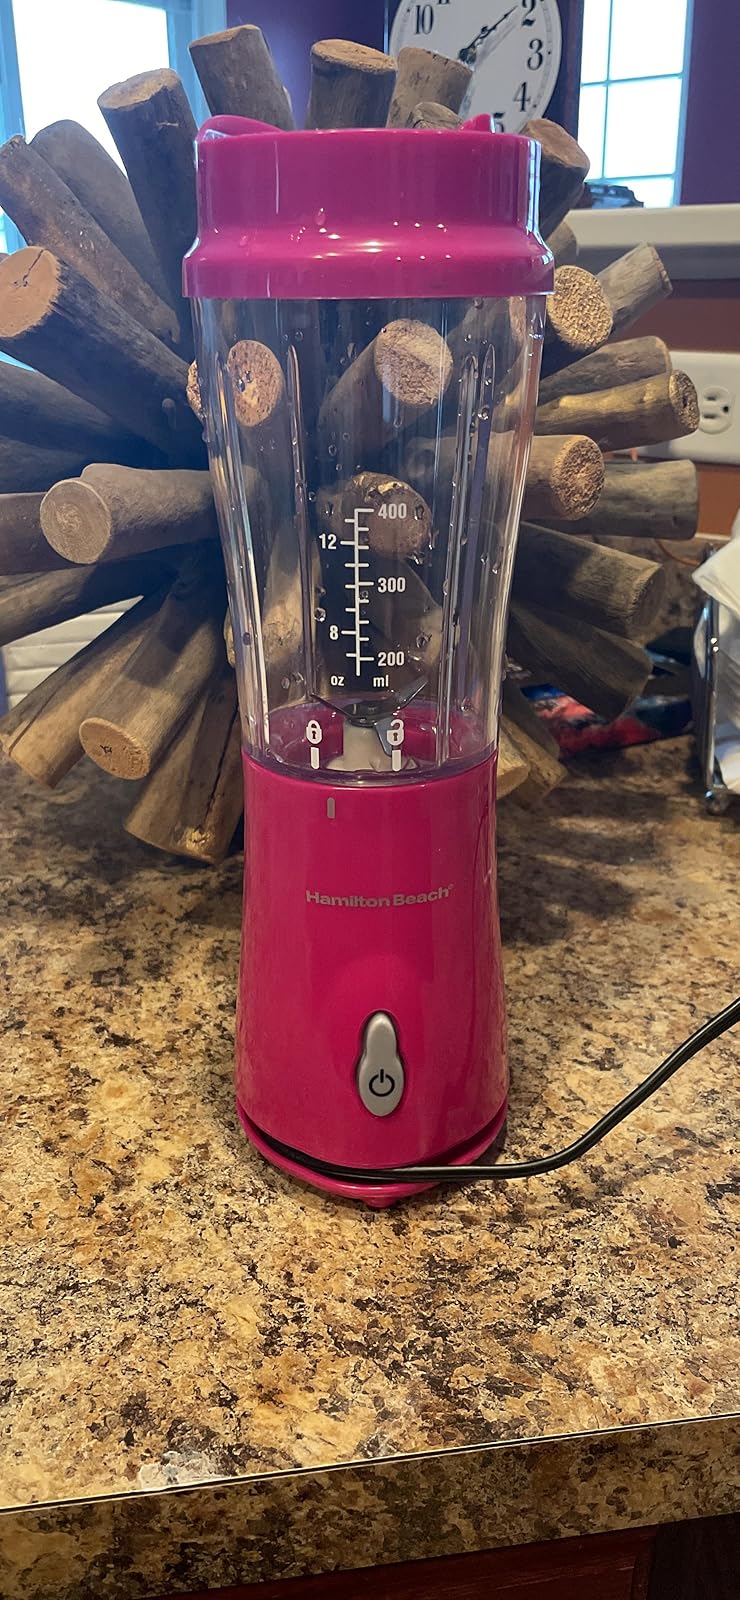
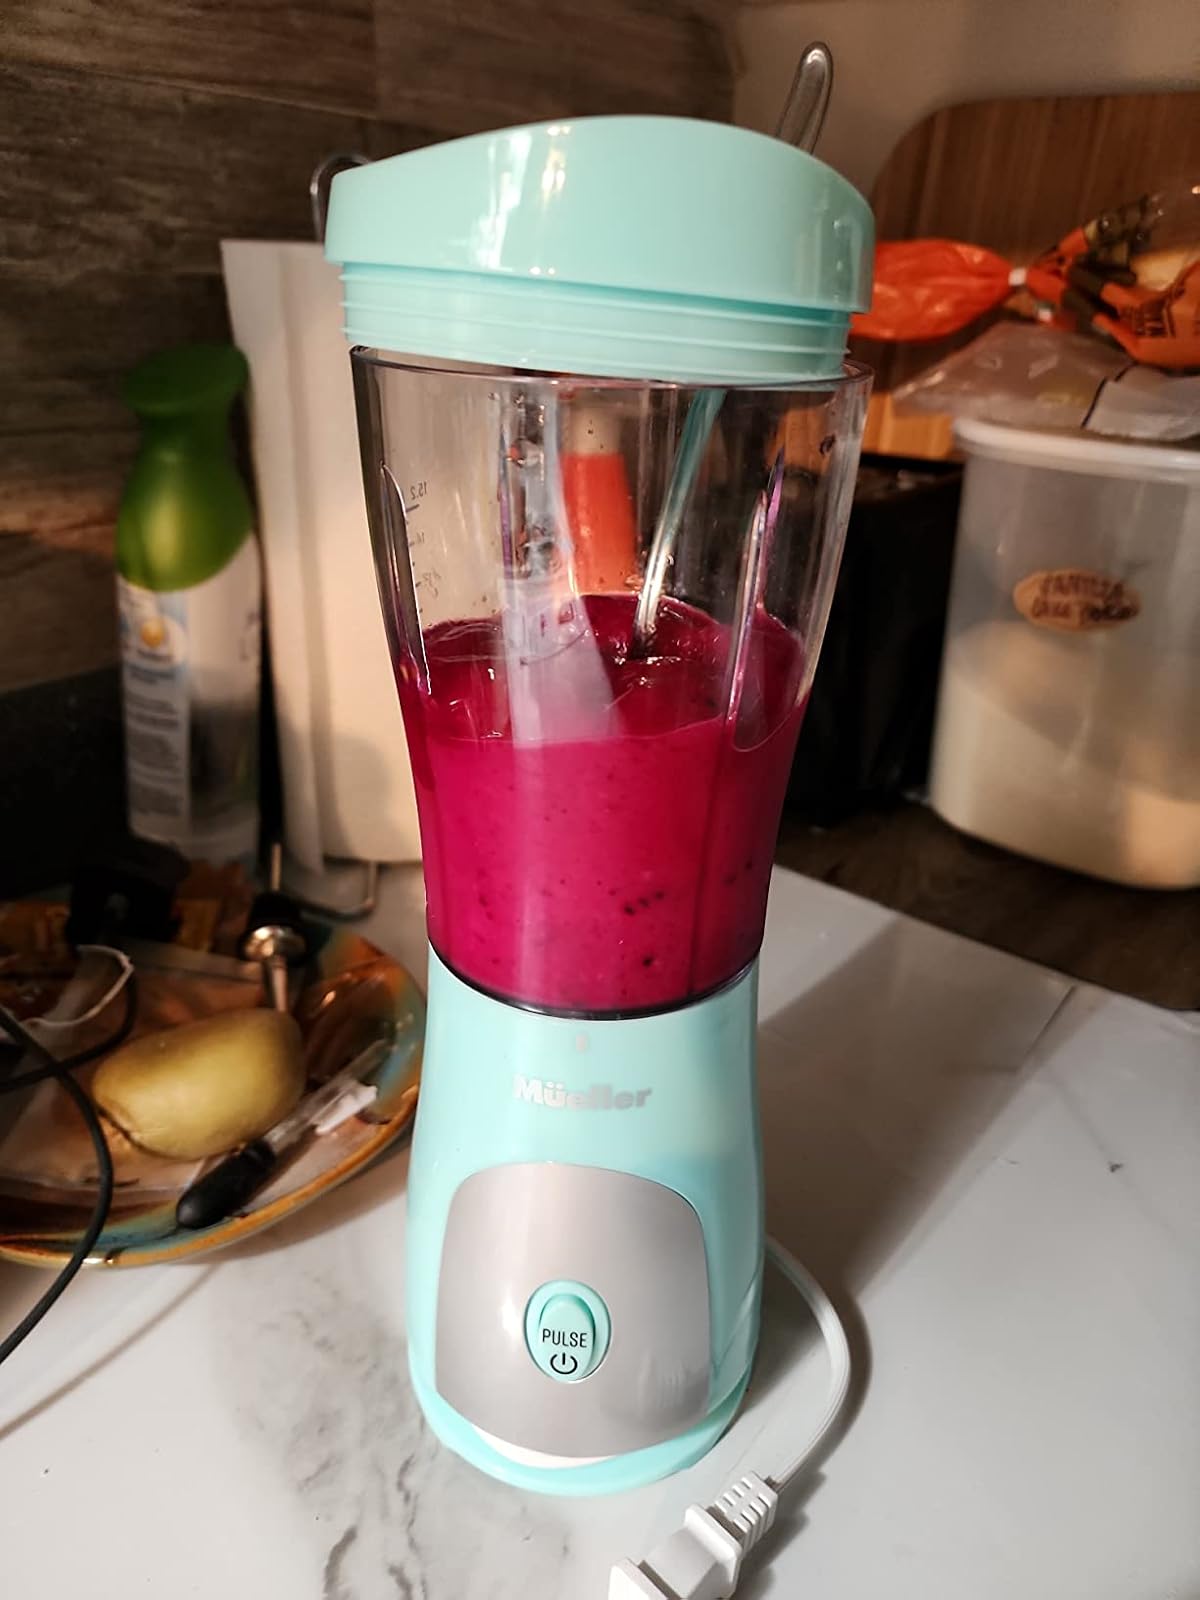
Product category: items_blender
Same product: no